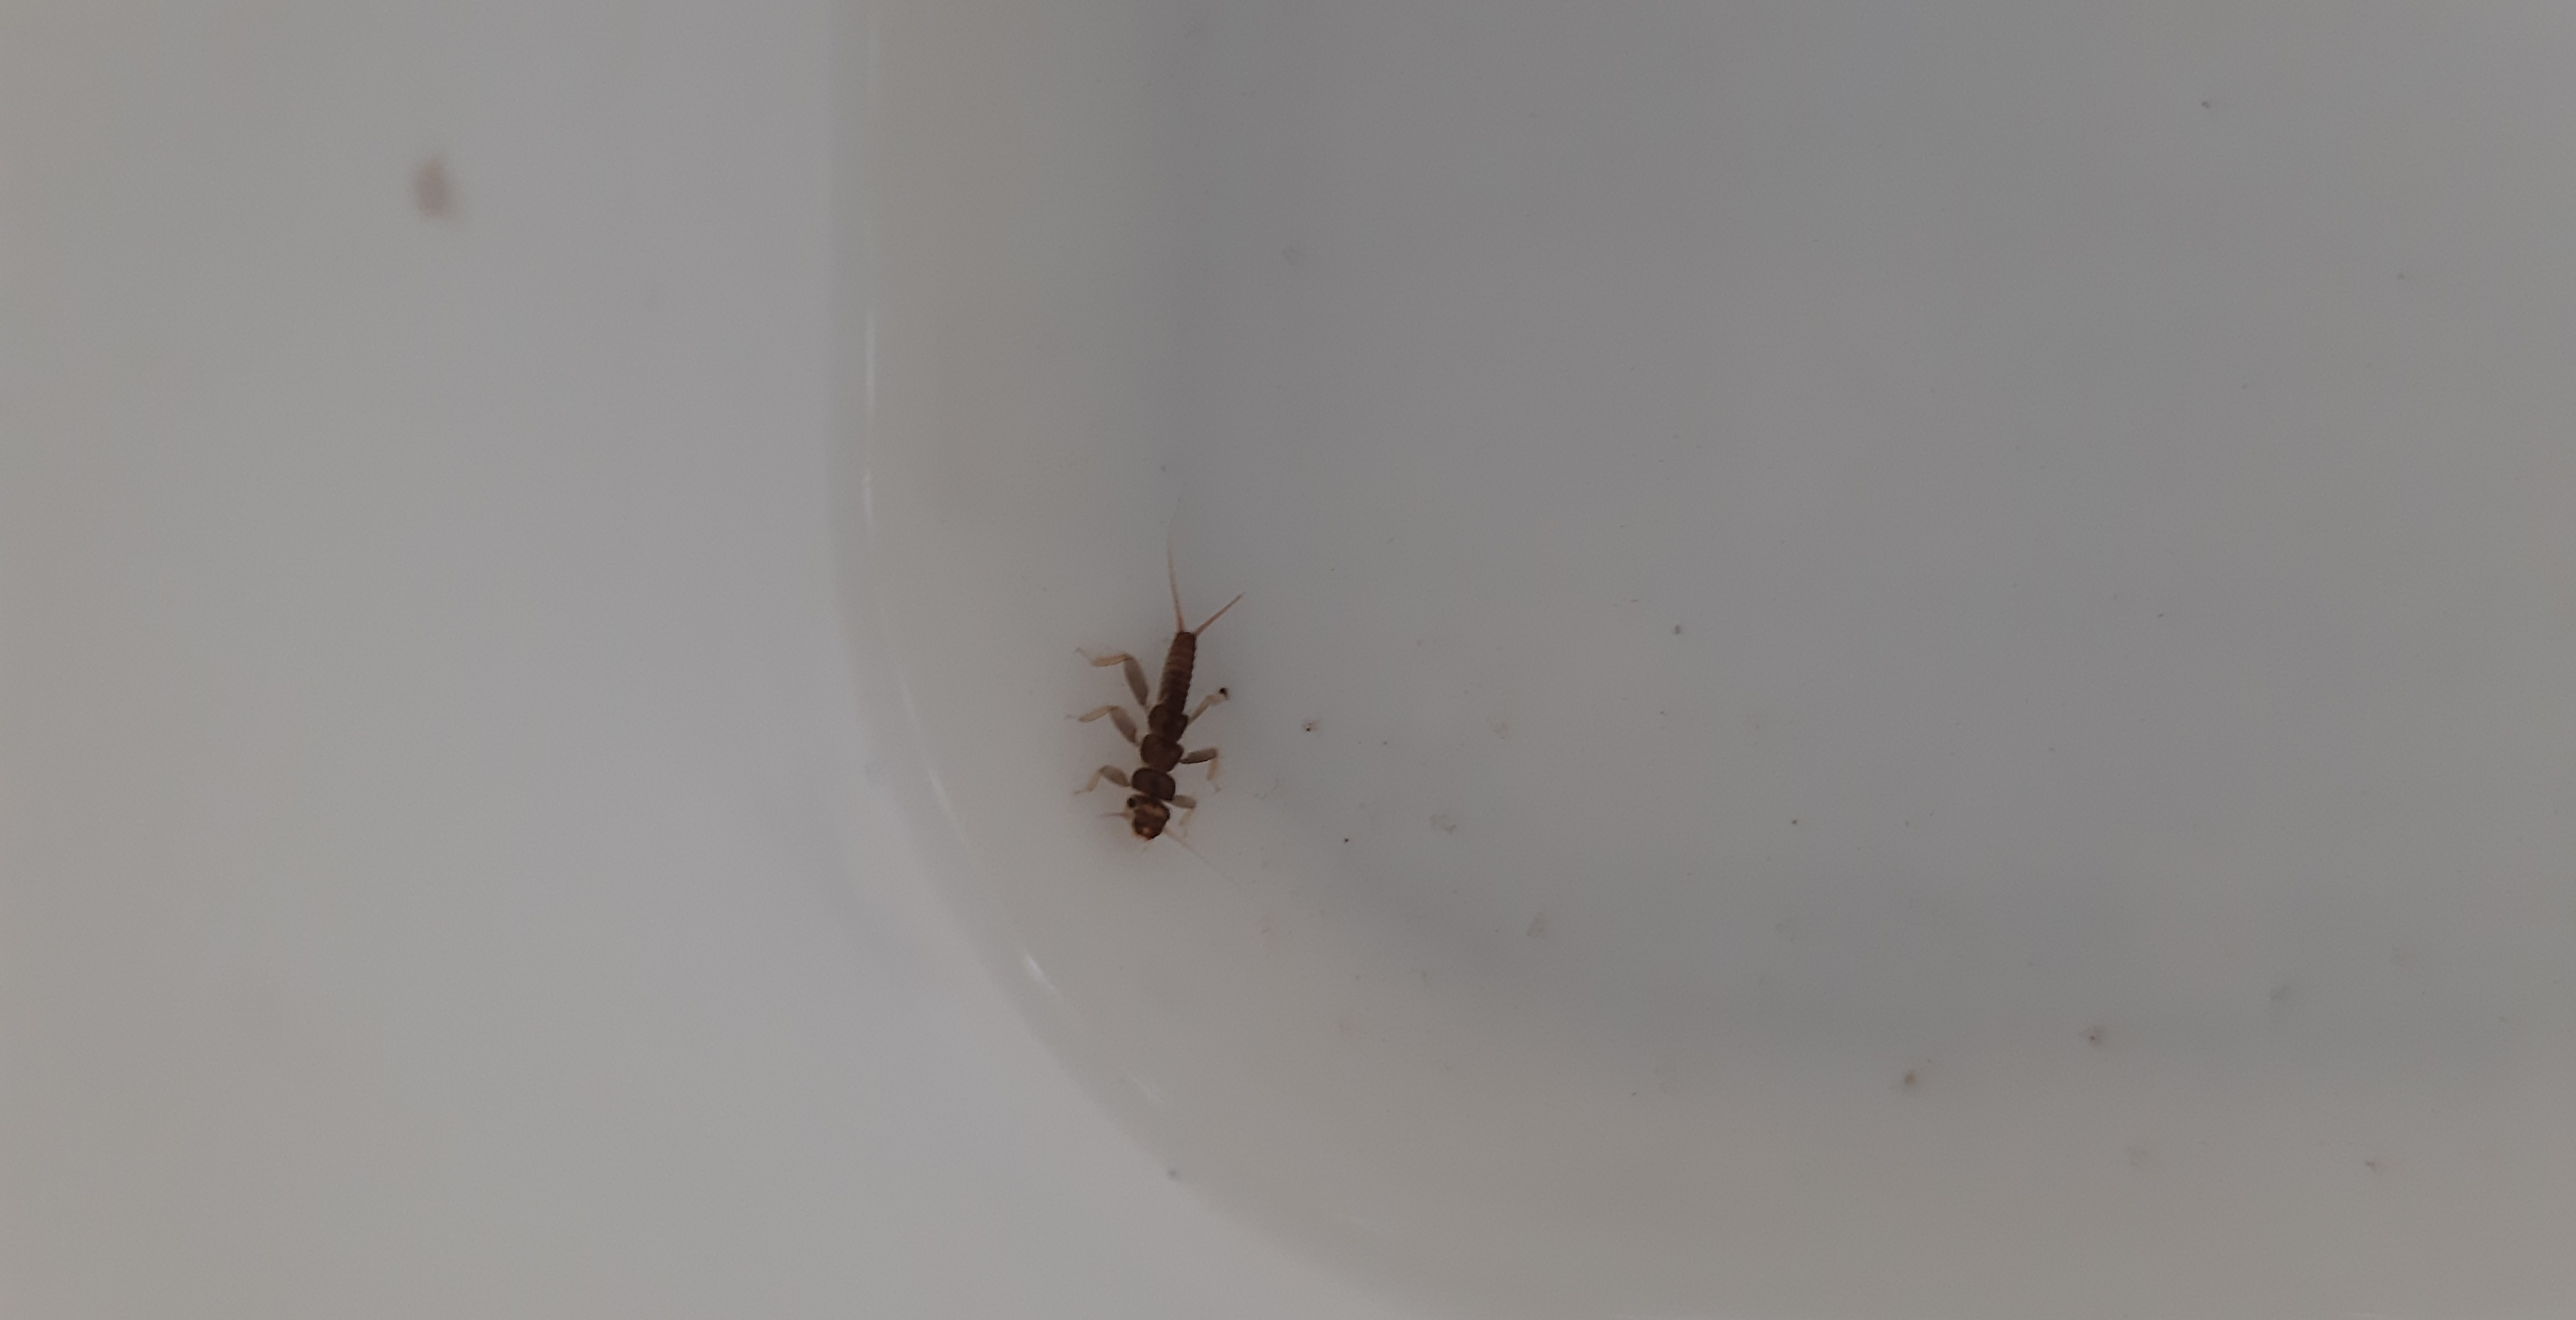
Macroinvertebrate group: stoneflies